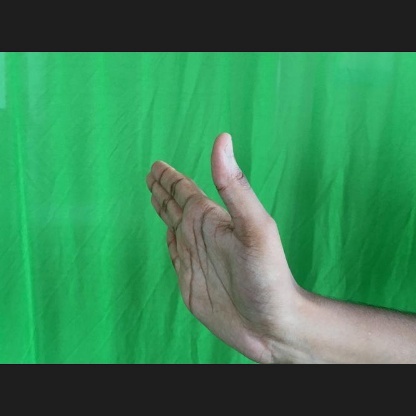
Mudra: Ardhachandran